Reginald Badham Lodge

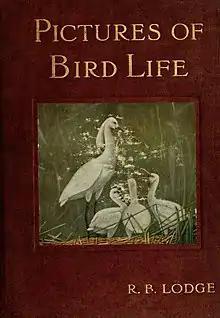
"Pictures of Bird Life" cover

Reginald Badham Lodge (10 March 1853–13 February 1937) was an English ornithologist, photographer, and painter of birds. In 1895 he received from the Royal Photographic Society the first medal ever presented for nature photography, for a photograph of a Northern lapwing ("Vanellus vanellus") incubating its eggs. Eric Hosking and Harold Lowes stated their belief that this was the first photograph of a wild bird.